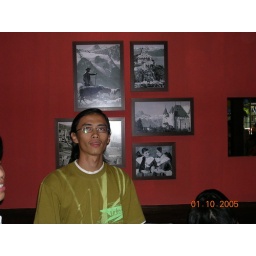
Look, up in the sky - Wait, that's the roof